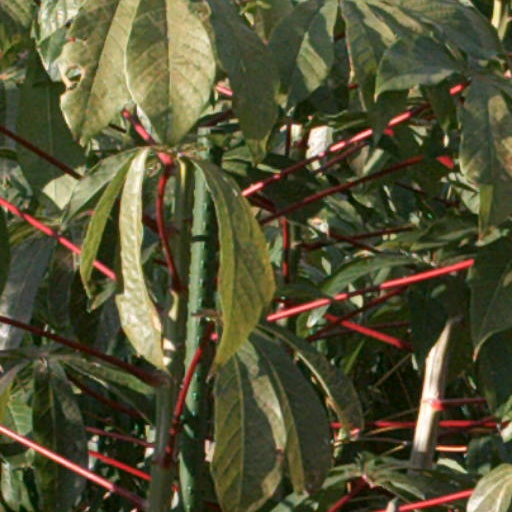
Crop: cassava